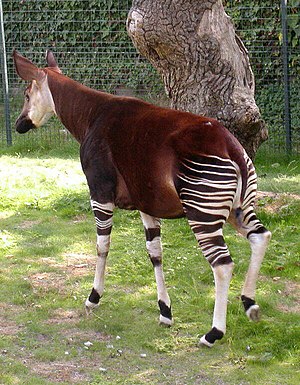
Okapi Wildlife Reserve
Vildtreservatet er hjemsted for en stor bestand af okapier
Okapi Wildlife Reserve eller Okapi vildtreservat er et verdensarvsområde i Ituriskogen i den nordøstlige del af Demokratiske Republik Congo. Reservatet omfatter 14.000 km², hvilket er omkring 20% af skovens areal. Reservatet er hjemsted for 1/3 af verdens bestand af okapier.